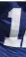
Number: 1